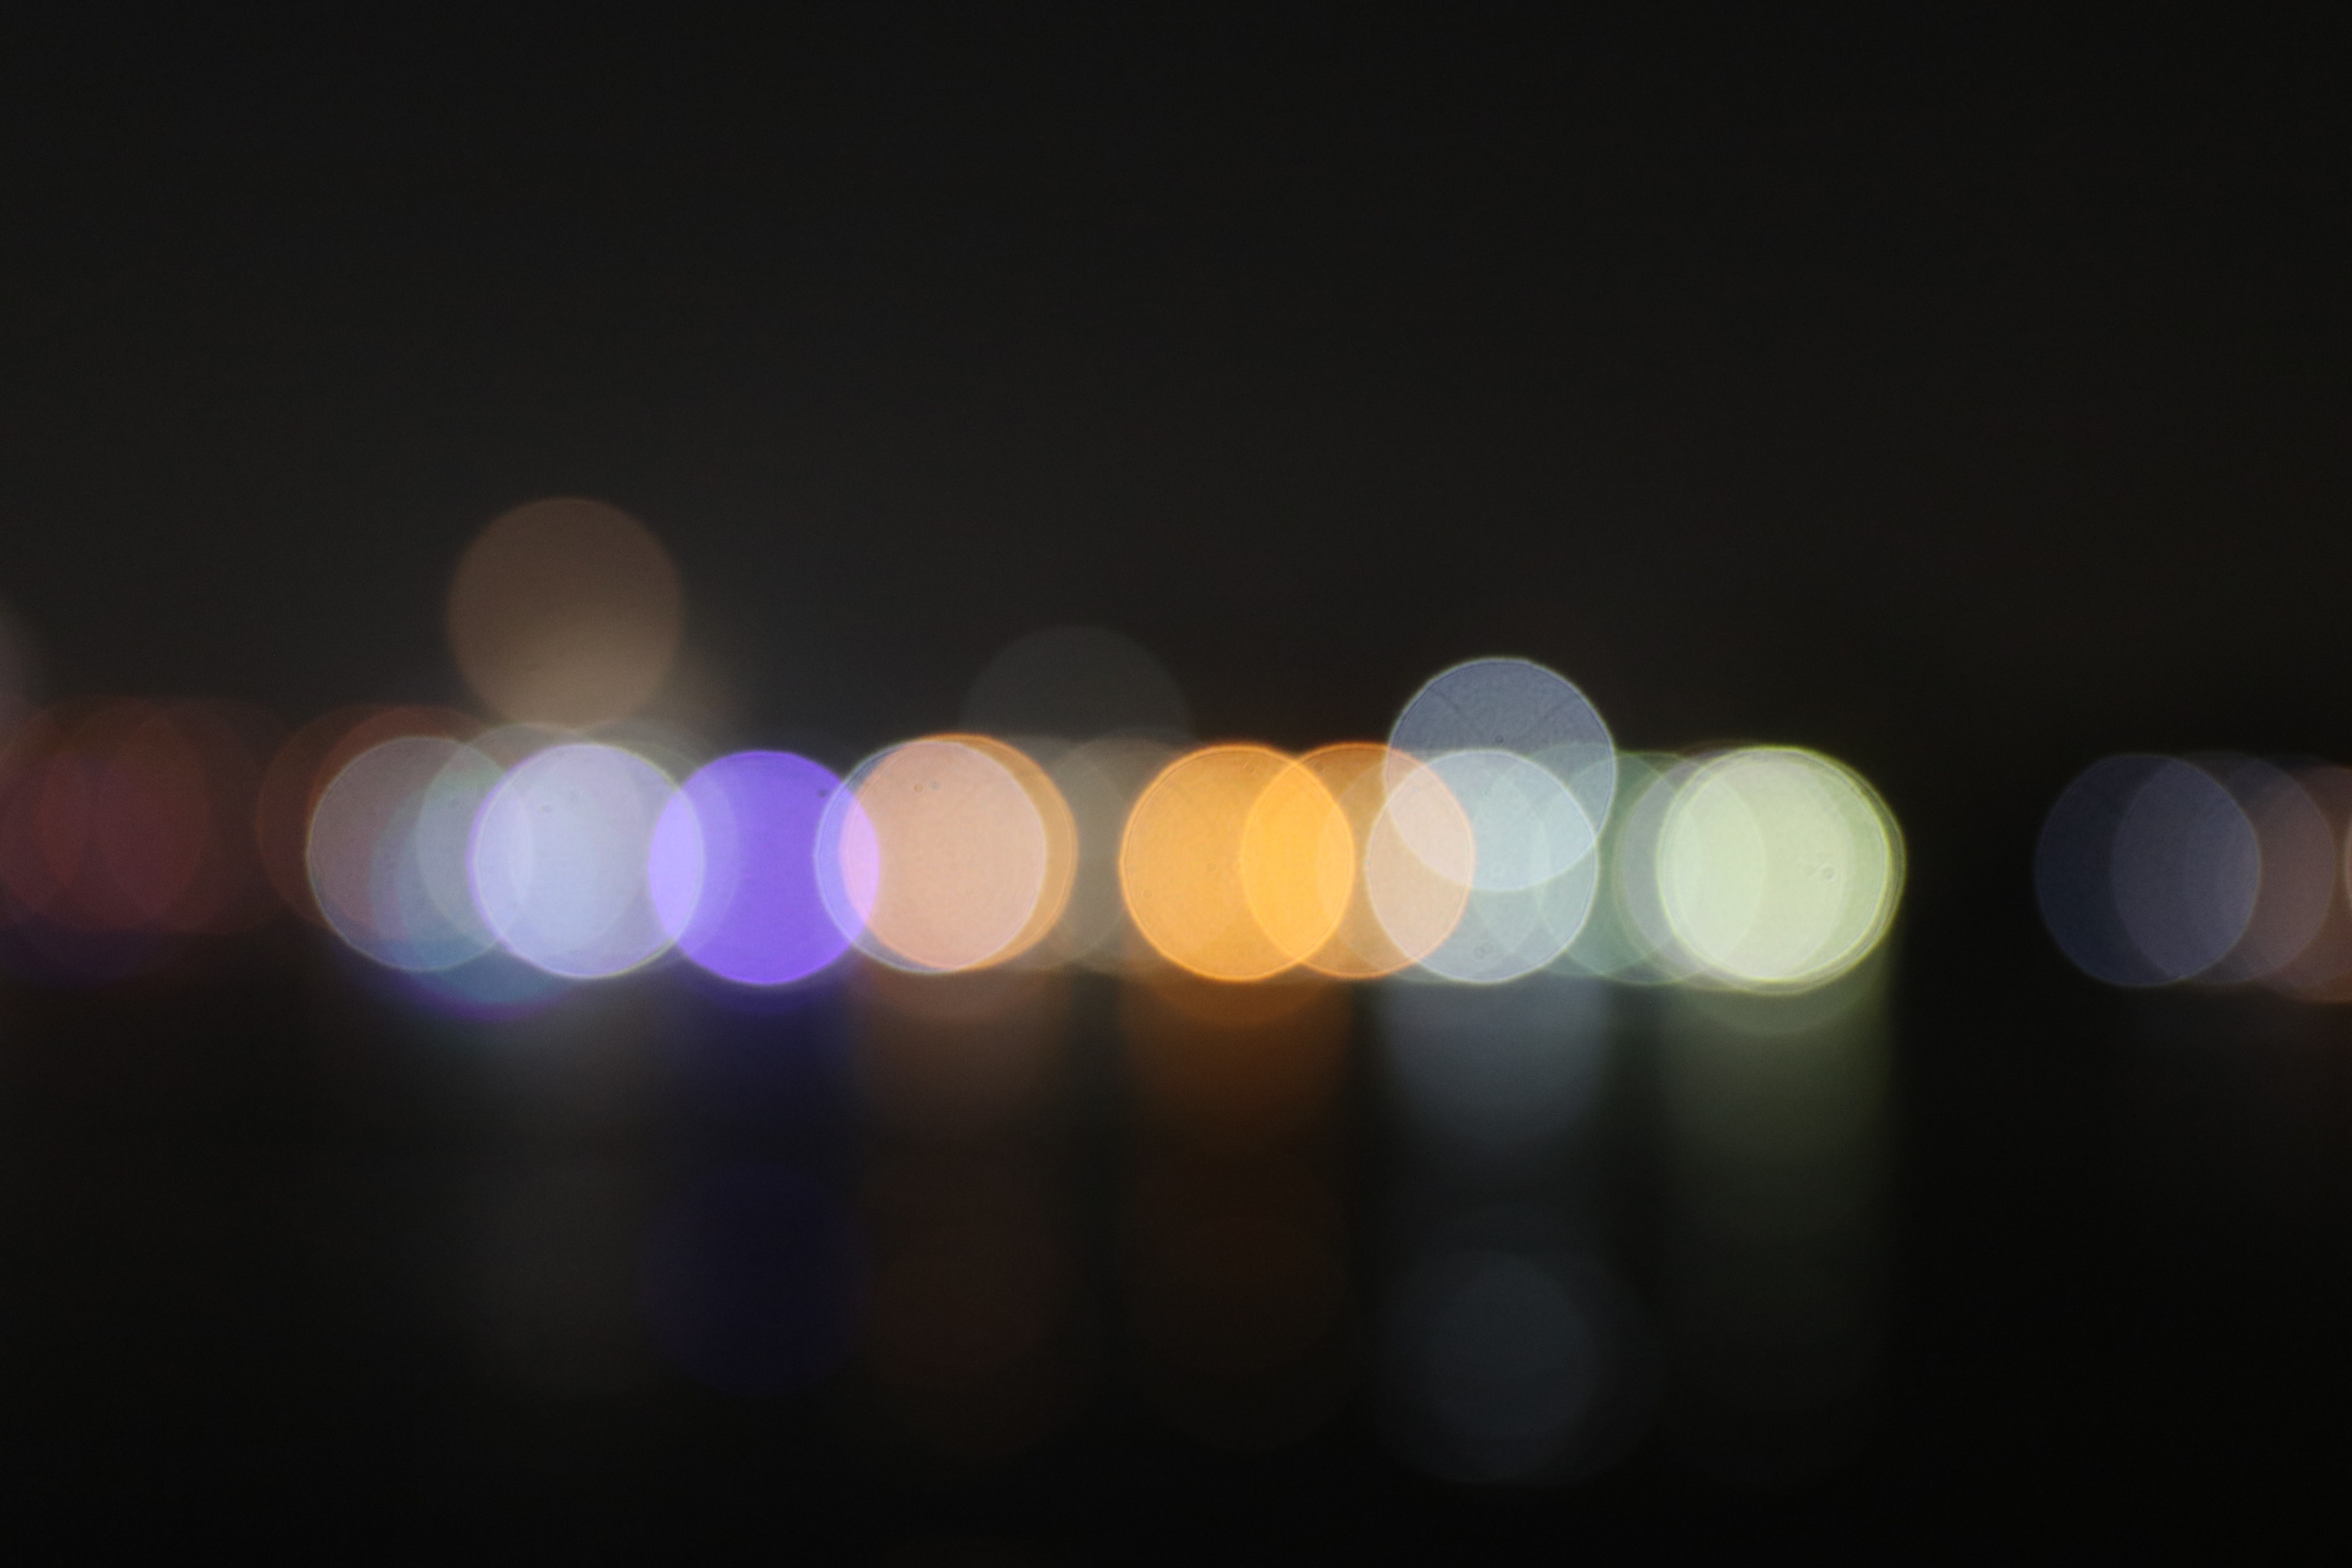
sky, light, night, lighting, water, darkness, line, cloud, photography, midnight, city